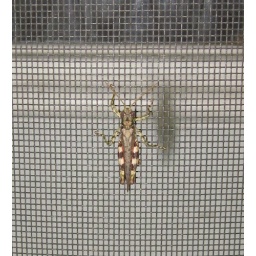
On our screen door in PutnamCounty, Carmel,NY.8-24-08